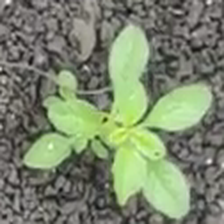
Weed species: Lamber_Quarter_plant(Chenopodium )